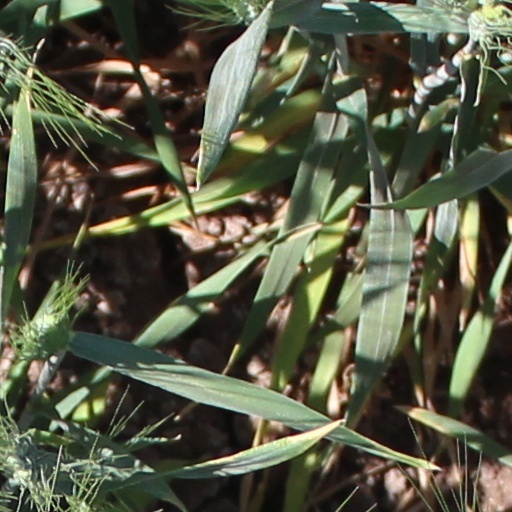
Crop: wheat